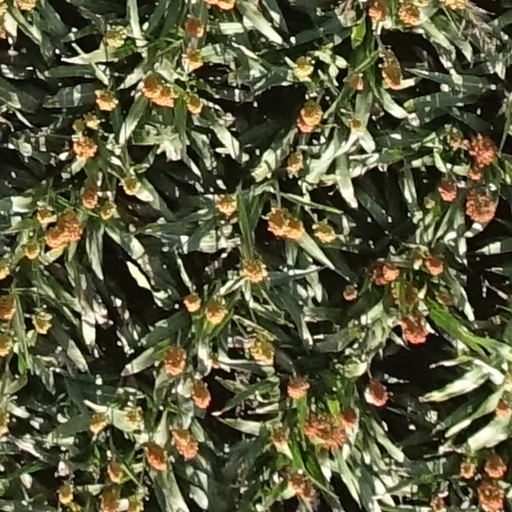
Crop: sorghum